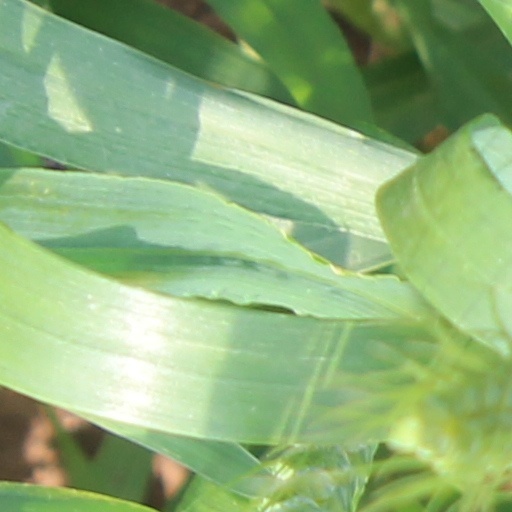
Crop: wheat